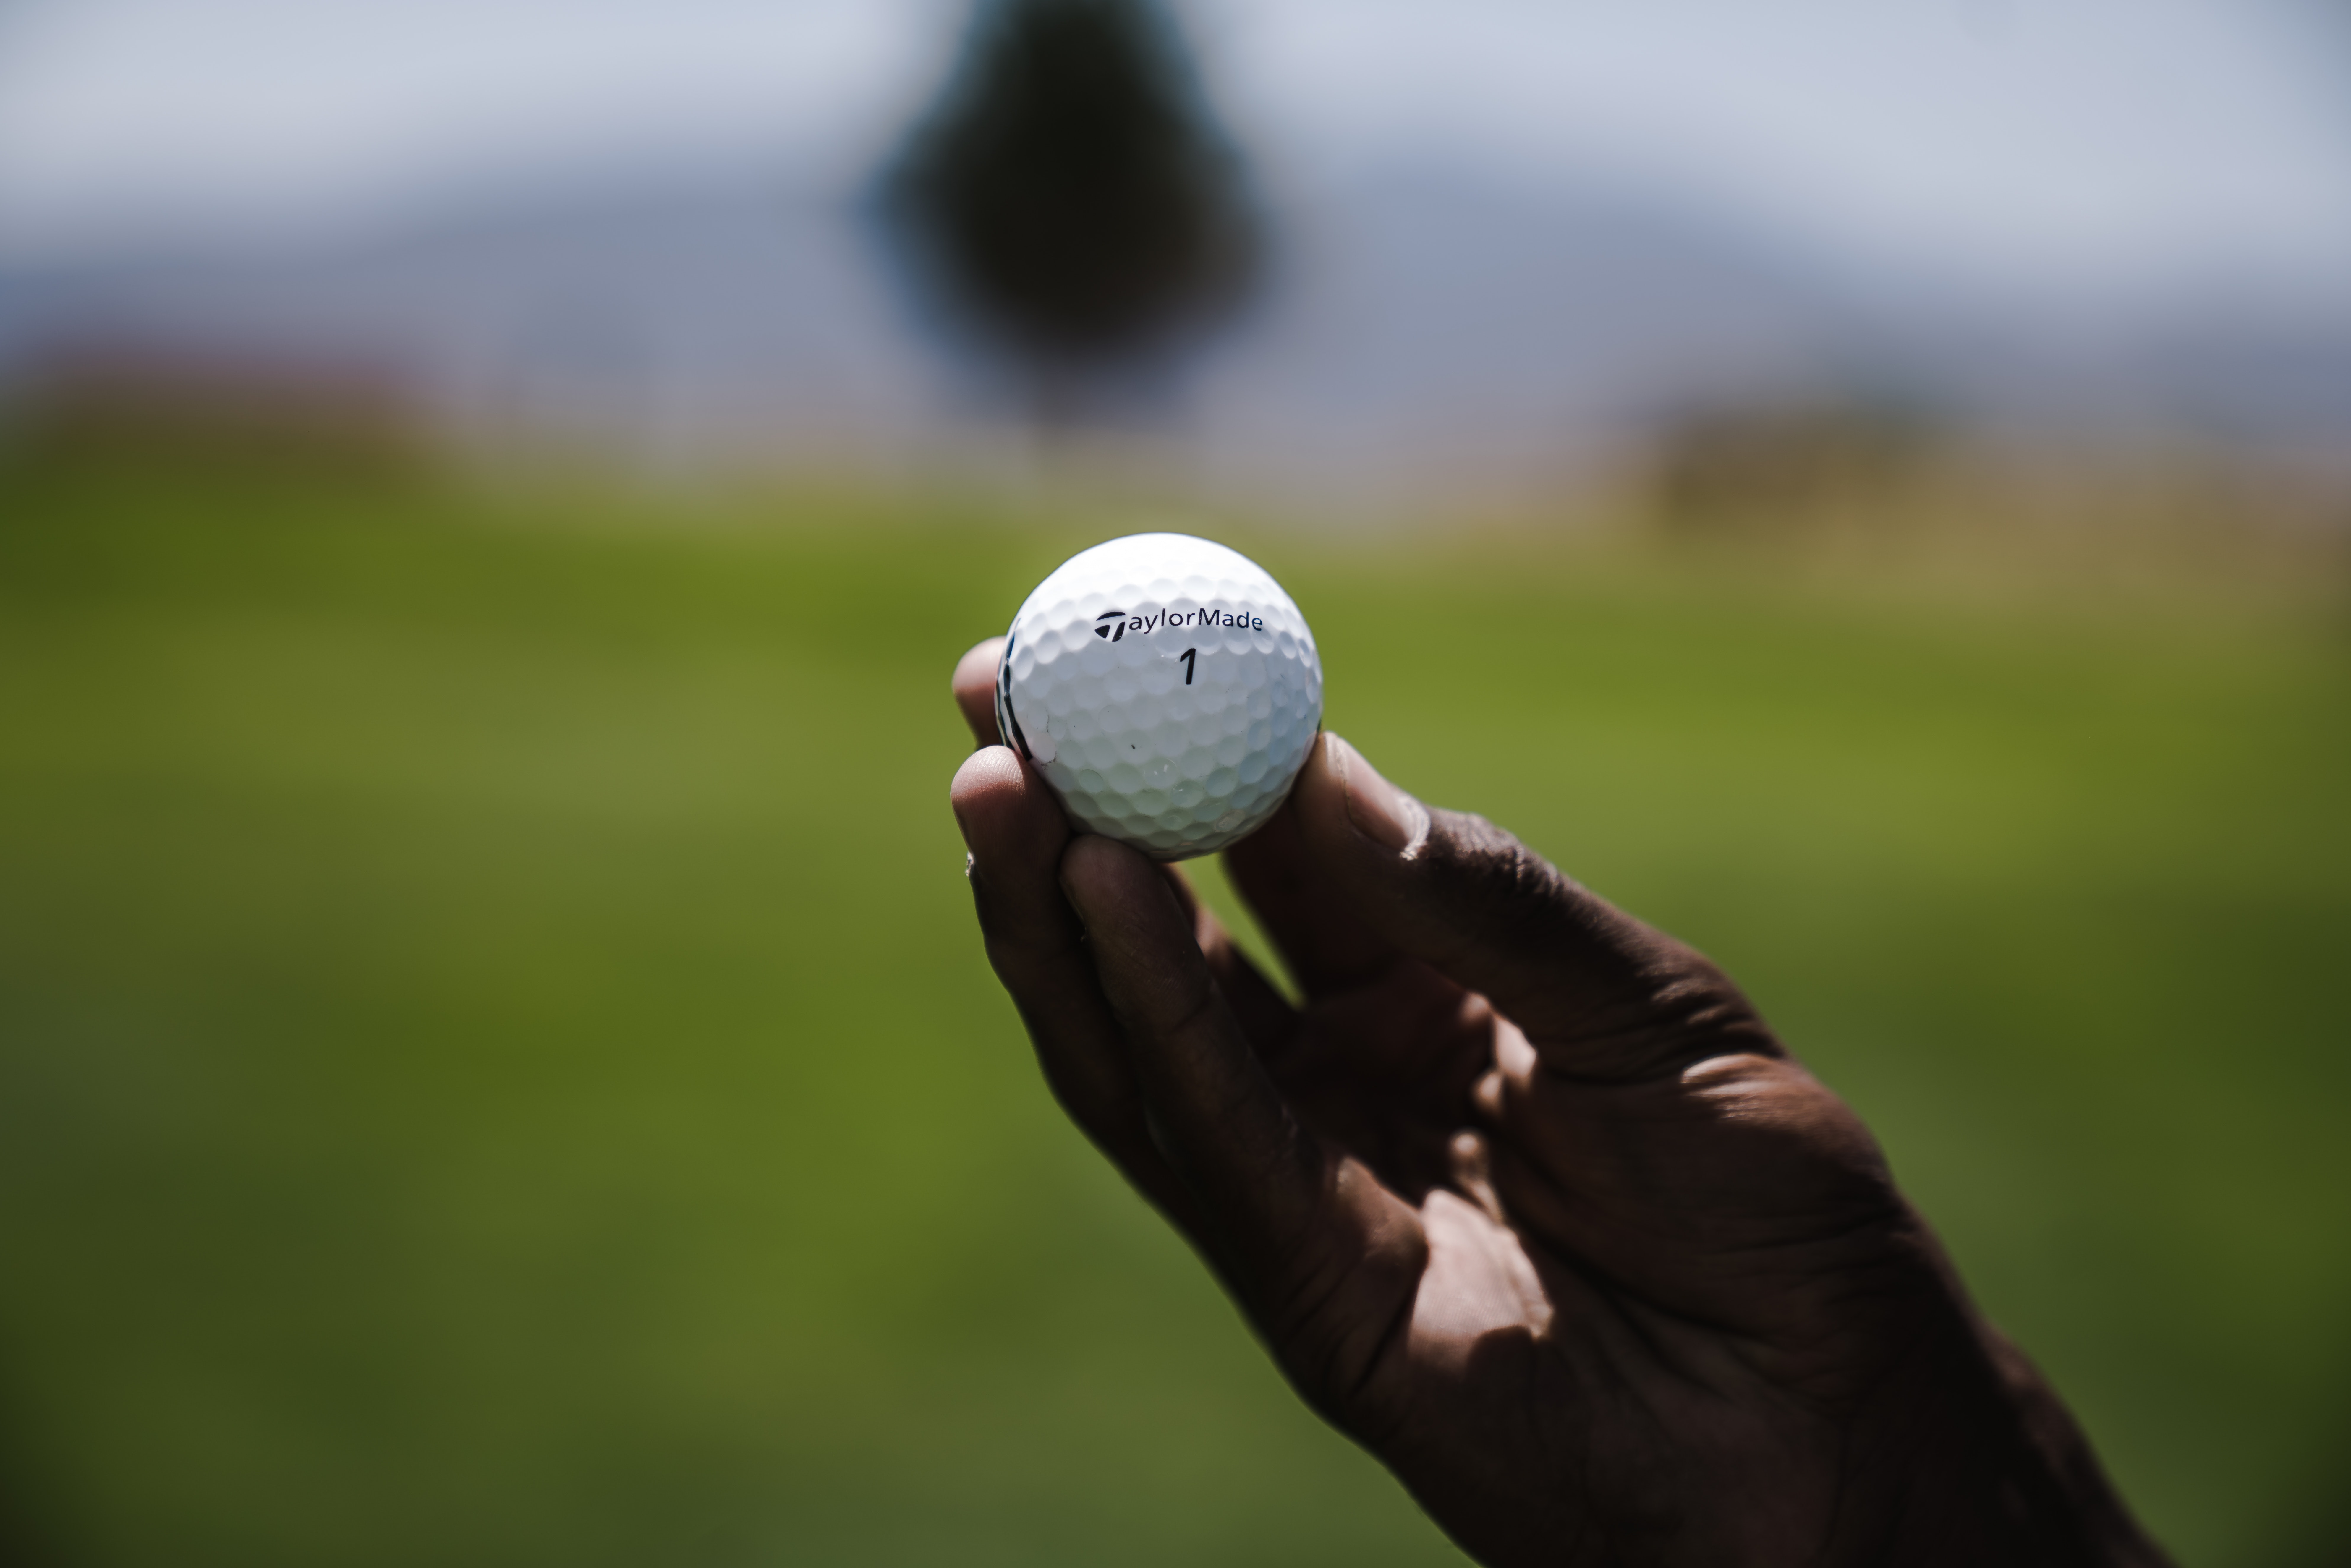
golf ball, golf, golf equipment, ball, sport venue, golf course, hand, grass, finger, sports equipment, fourball, photography, competition event, golf club, recreation, football, soccer ball, pitch and putt